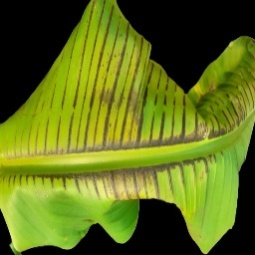
Label: Calcium